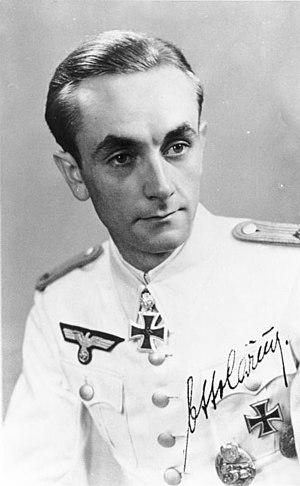
Otto Carius était un militaire allemand durant la Seconde Guerre mondiale où il fut chef de char.